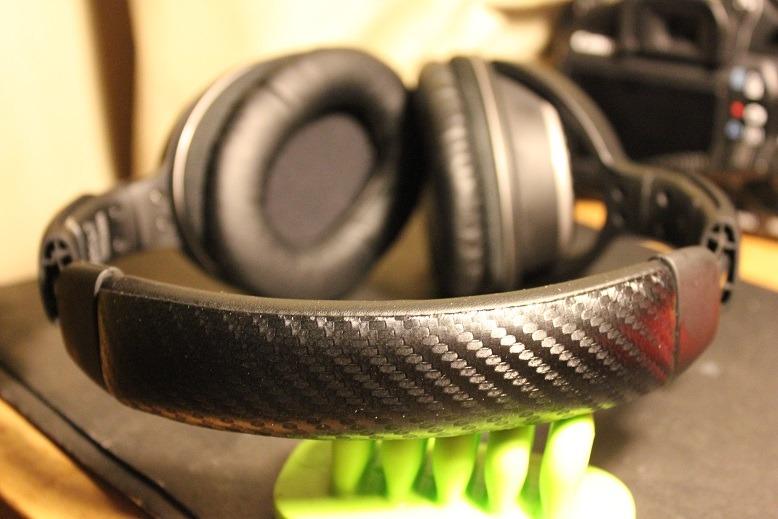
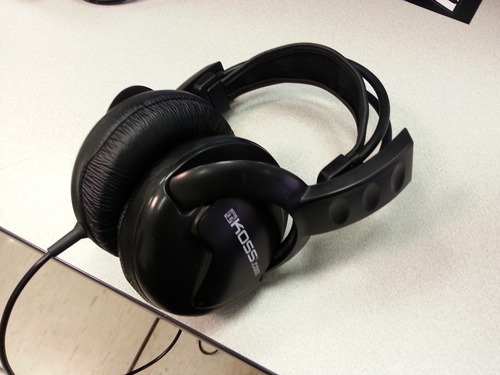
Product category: headphones
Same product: no